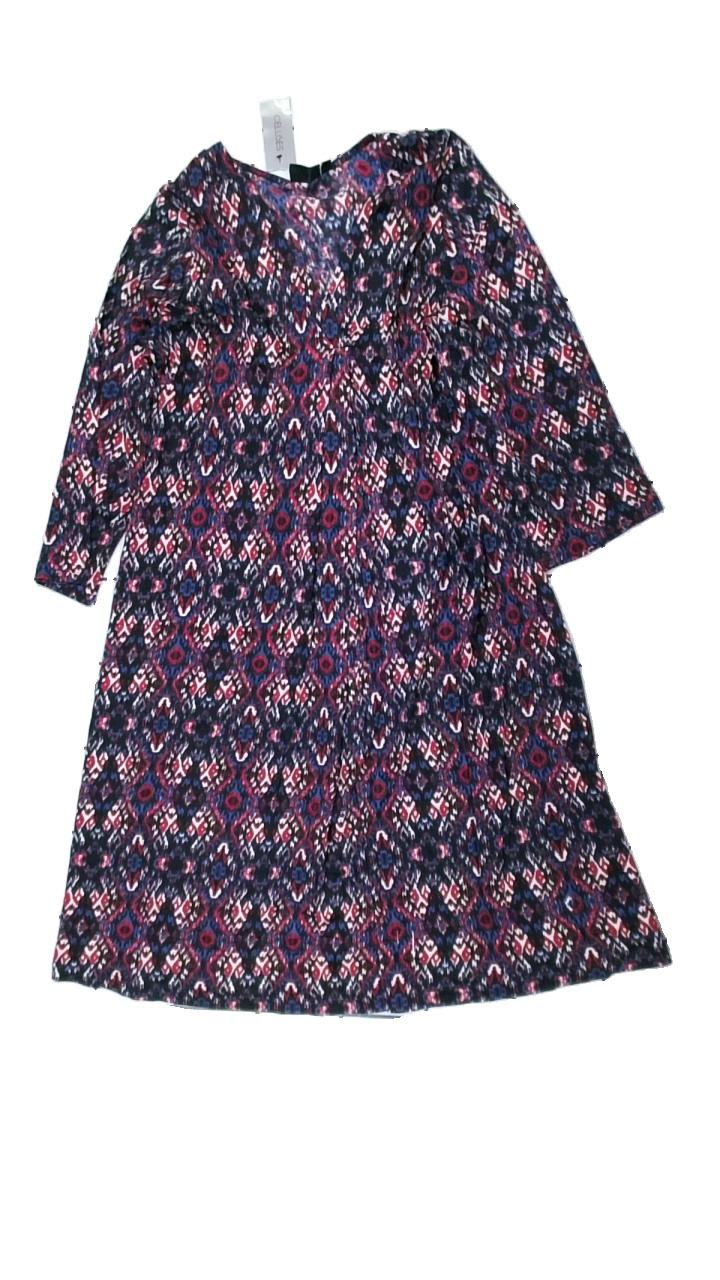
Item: Dress (Ladies)
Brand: Cellbes
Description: klänning med mönster
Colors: Red, Black, White
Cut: V-collar
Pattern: Other
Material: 58% bomull 42% viskos
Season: All
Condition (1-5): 5
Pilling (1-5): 5
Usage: Reuse
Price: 100-150